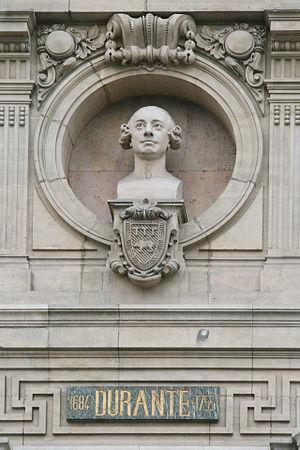
Statue de Francesco Durante sur l'opéra Garnier.